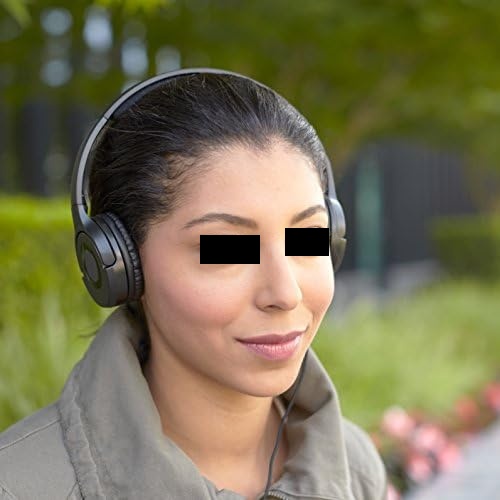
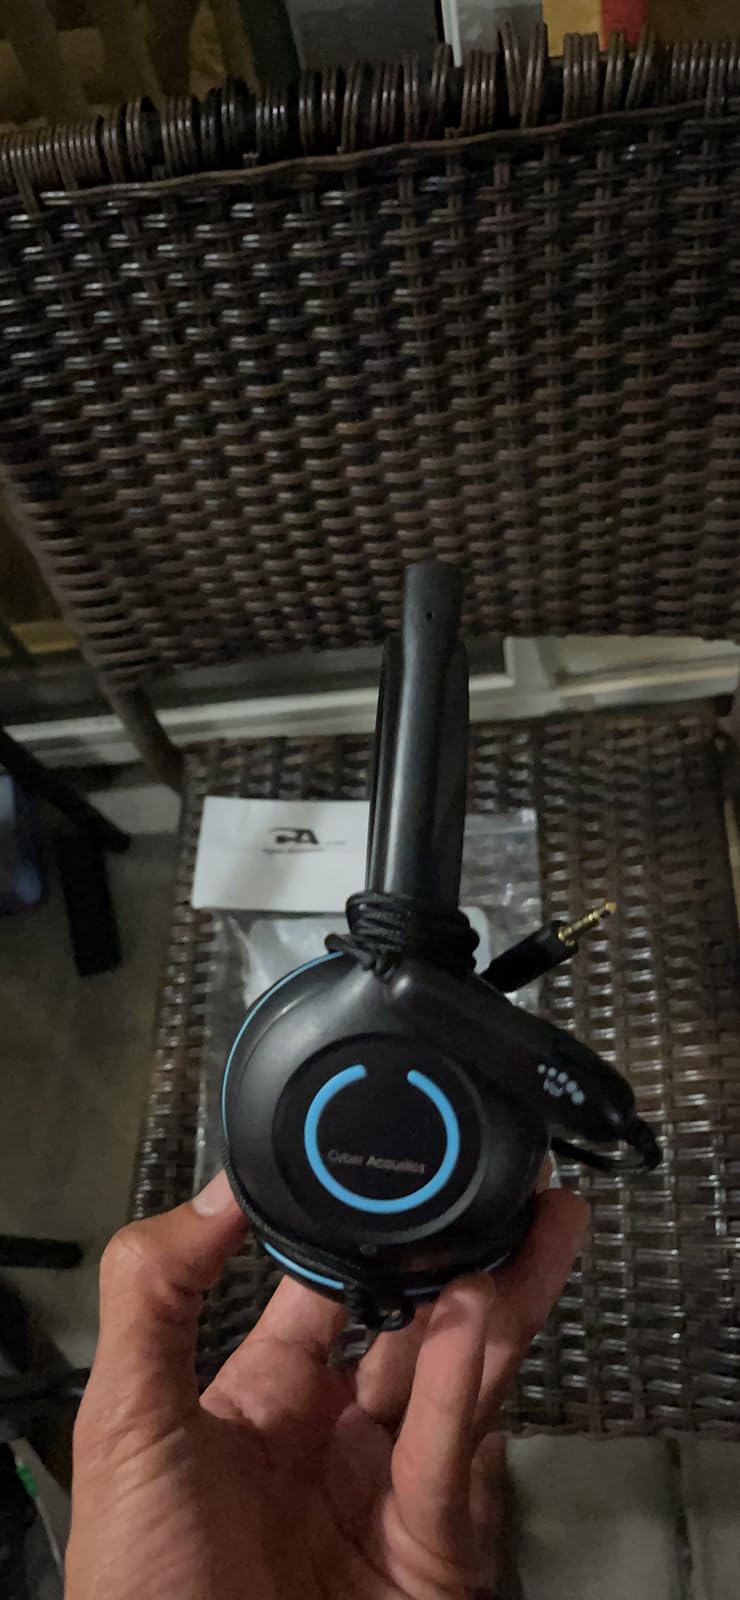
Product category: headphones
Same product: no